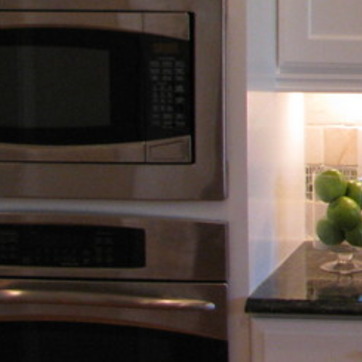
Material: metal